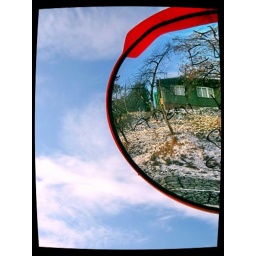
mirror, mirror in the sky